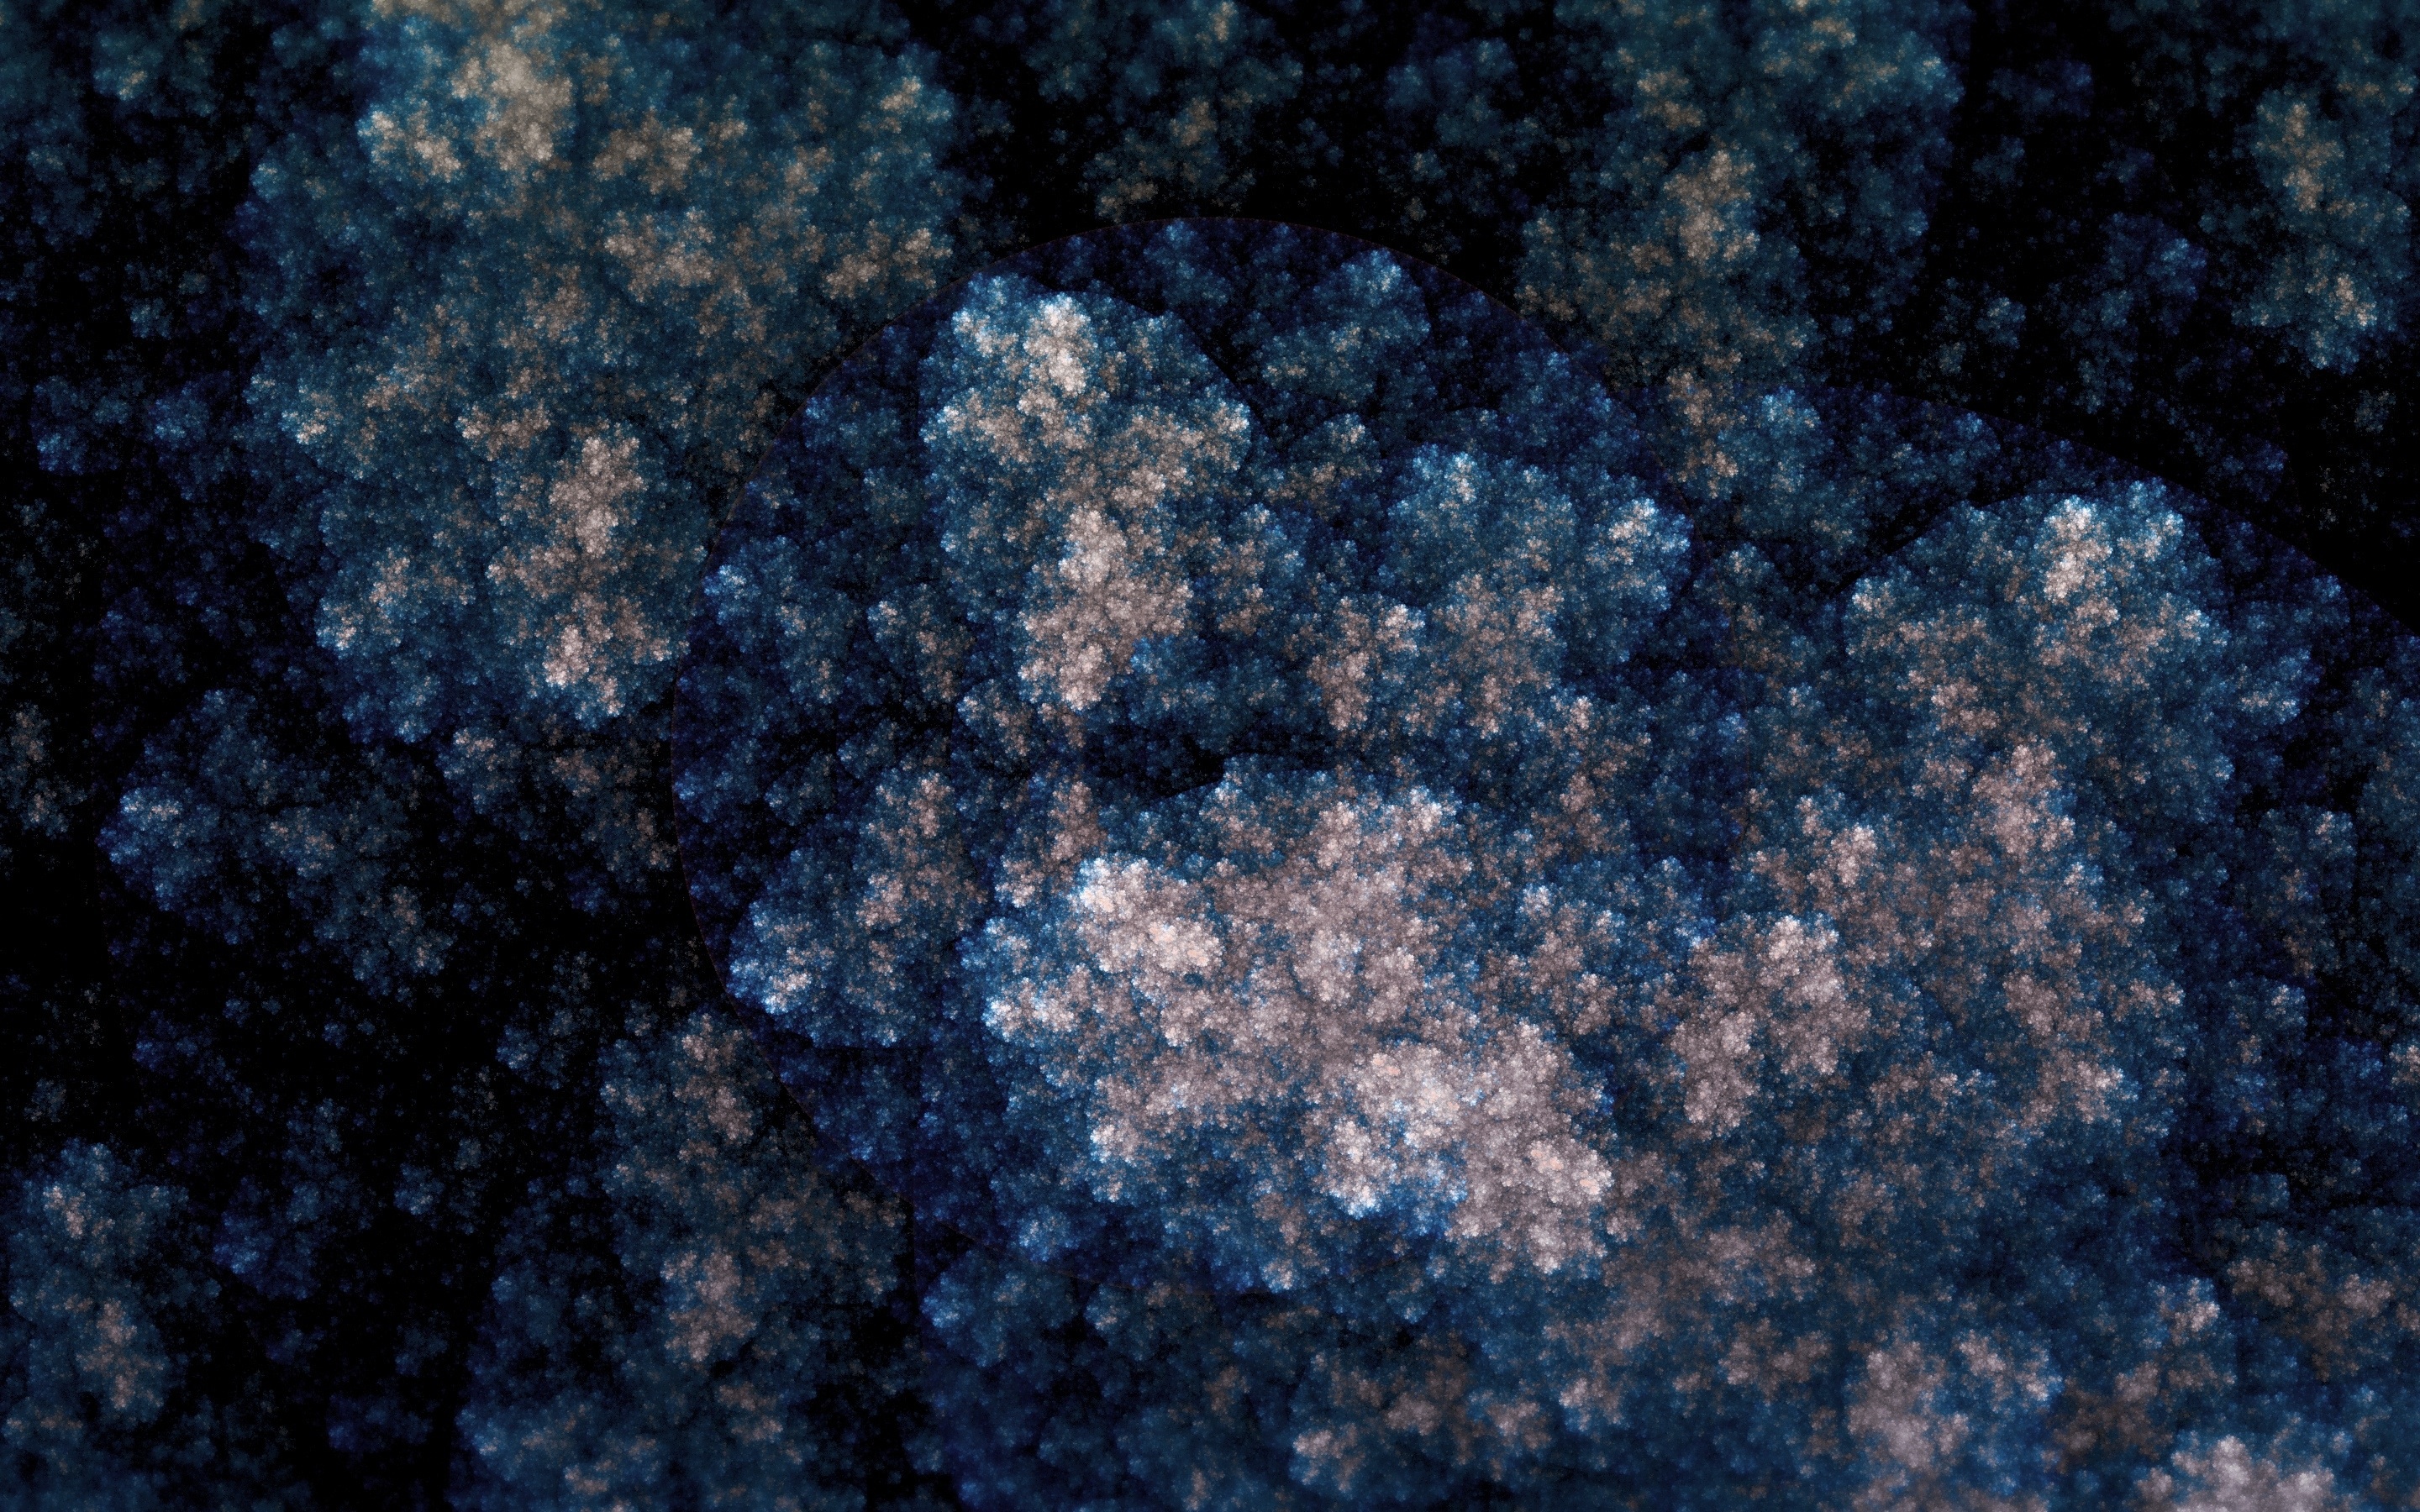
texture, frost, blue, astronomical object